Sport in Poland

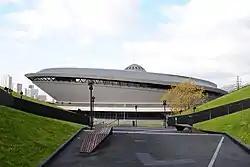
Popular Spodek sport's complex in Katowice

Hubert Jerzy Wagner known as a "Kat" "Executioner" was a successful coach, his team won Gold medal the 1976 Olympics.